Lists of national parks

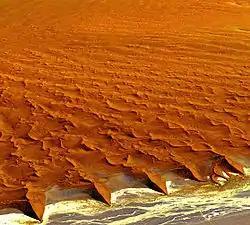
Namib-Naukluft National Park in Namibia

This is a list of the number of national parks per nation, as defined by the International Union for Conservation of Nature. Nearly 100 countries around the world have lands classified as a national park by this definition.